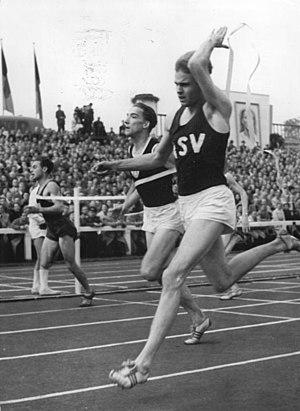
Manfred « Manni » Germar est un athlète allemand spécialiste des épreuves de sprint.